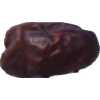
Label: dates